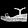
Label: Sandal